College General

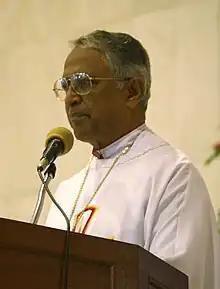
Archbishop Tan Sri Datuk Murphy Pakiam, Metropolitan Archbishop Emeritus of Kuala Lumpur

The College General traces its history to the establishment of the "Seminary of Saint Joseph" in Ayuthia, Siam, in 1665 by the Vicars Apostolic Bishops Pallu and Lambert de la Motte of the Paris Foreign Missions Society. They officially requested the establishment of the seminary to the Siamese king Narai on 25 May 1665, who granted them a large spot on the river Menam, and the Cochinchinese quarter named "Banplahet". King Narai requested that ten Siamese students be incorporated in the seminary so as to learn European knowledge. Otherwise, the students of the seminary came from Goa, Macao, Cochinchina, Tonkin and China. In 1675, Mgr Louis Laneau, who had been nominated Vicar Apostolic of Siam two years before, became Superior of the Seminary.